Cabonne Council

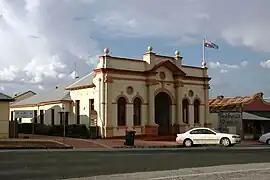
The Cabonne Council chambers in Bank Street, .

Cabonne Council is a local government area in the Central West region of New South Wales, Australia. The Shire is located adjacent to the Mitchell Highway and the Broken Hill railway line, partly surrounding the City of Orange. The administrative centre is located at Molong.